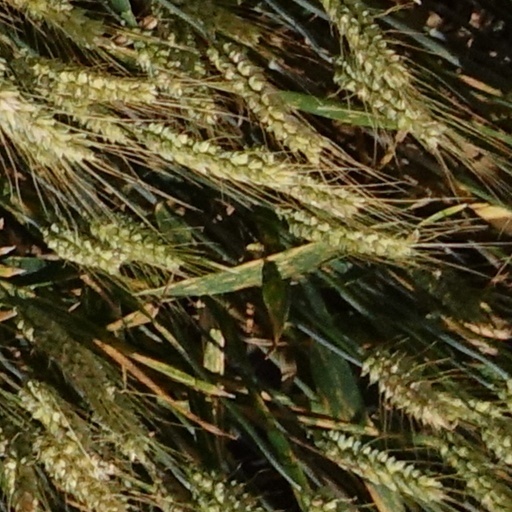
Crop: wheat